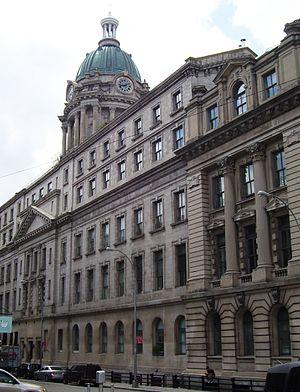
Centre Market Place est une rue du quartier de Lower Manhattan à New York.